Emmanuelle in Space

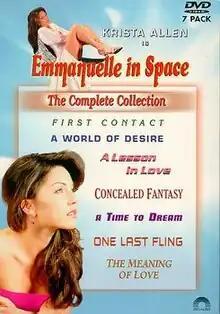

Emmanuelle in Space is an American erotic science-fiction television series produced for cable and syndication in 1994. It is loosely based upon the character Emmanuelle created by Emmanuelle Arsan in the 1960s and featured in dozens of softcore films over the years. The series was produced by Alain Siritzky, whose production company proceeded to make many Emmanuelle films for screen and TV during the 1990s and 2000s.